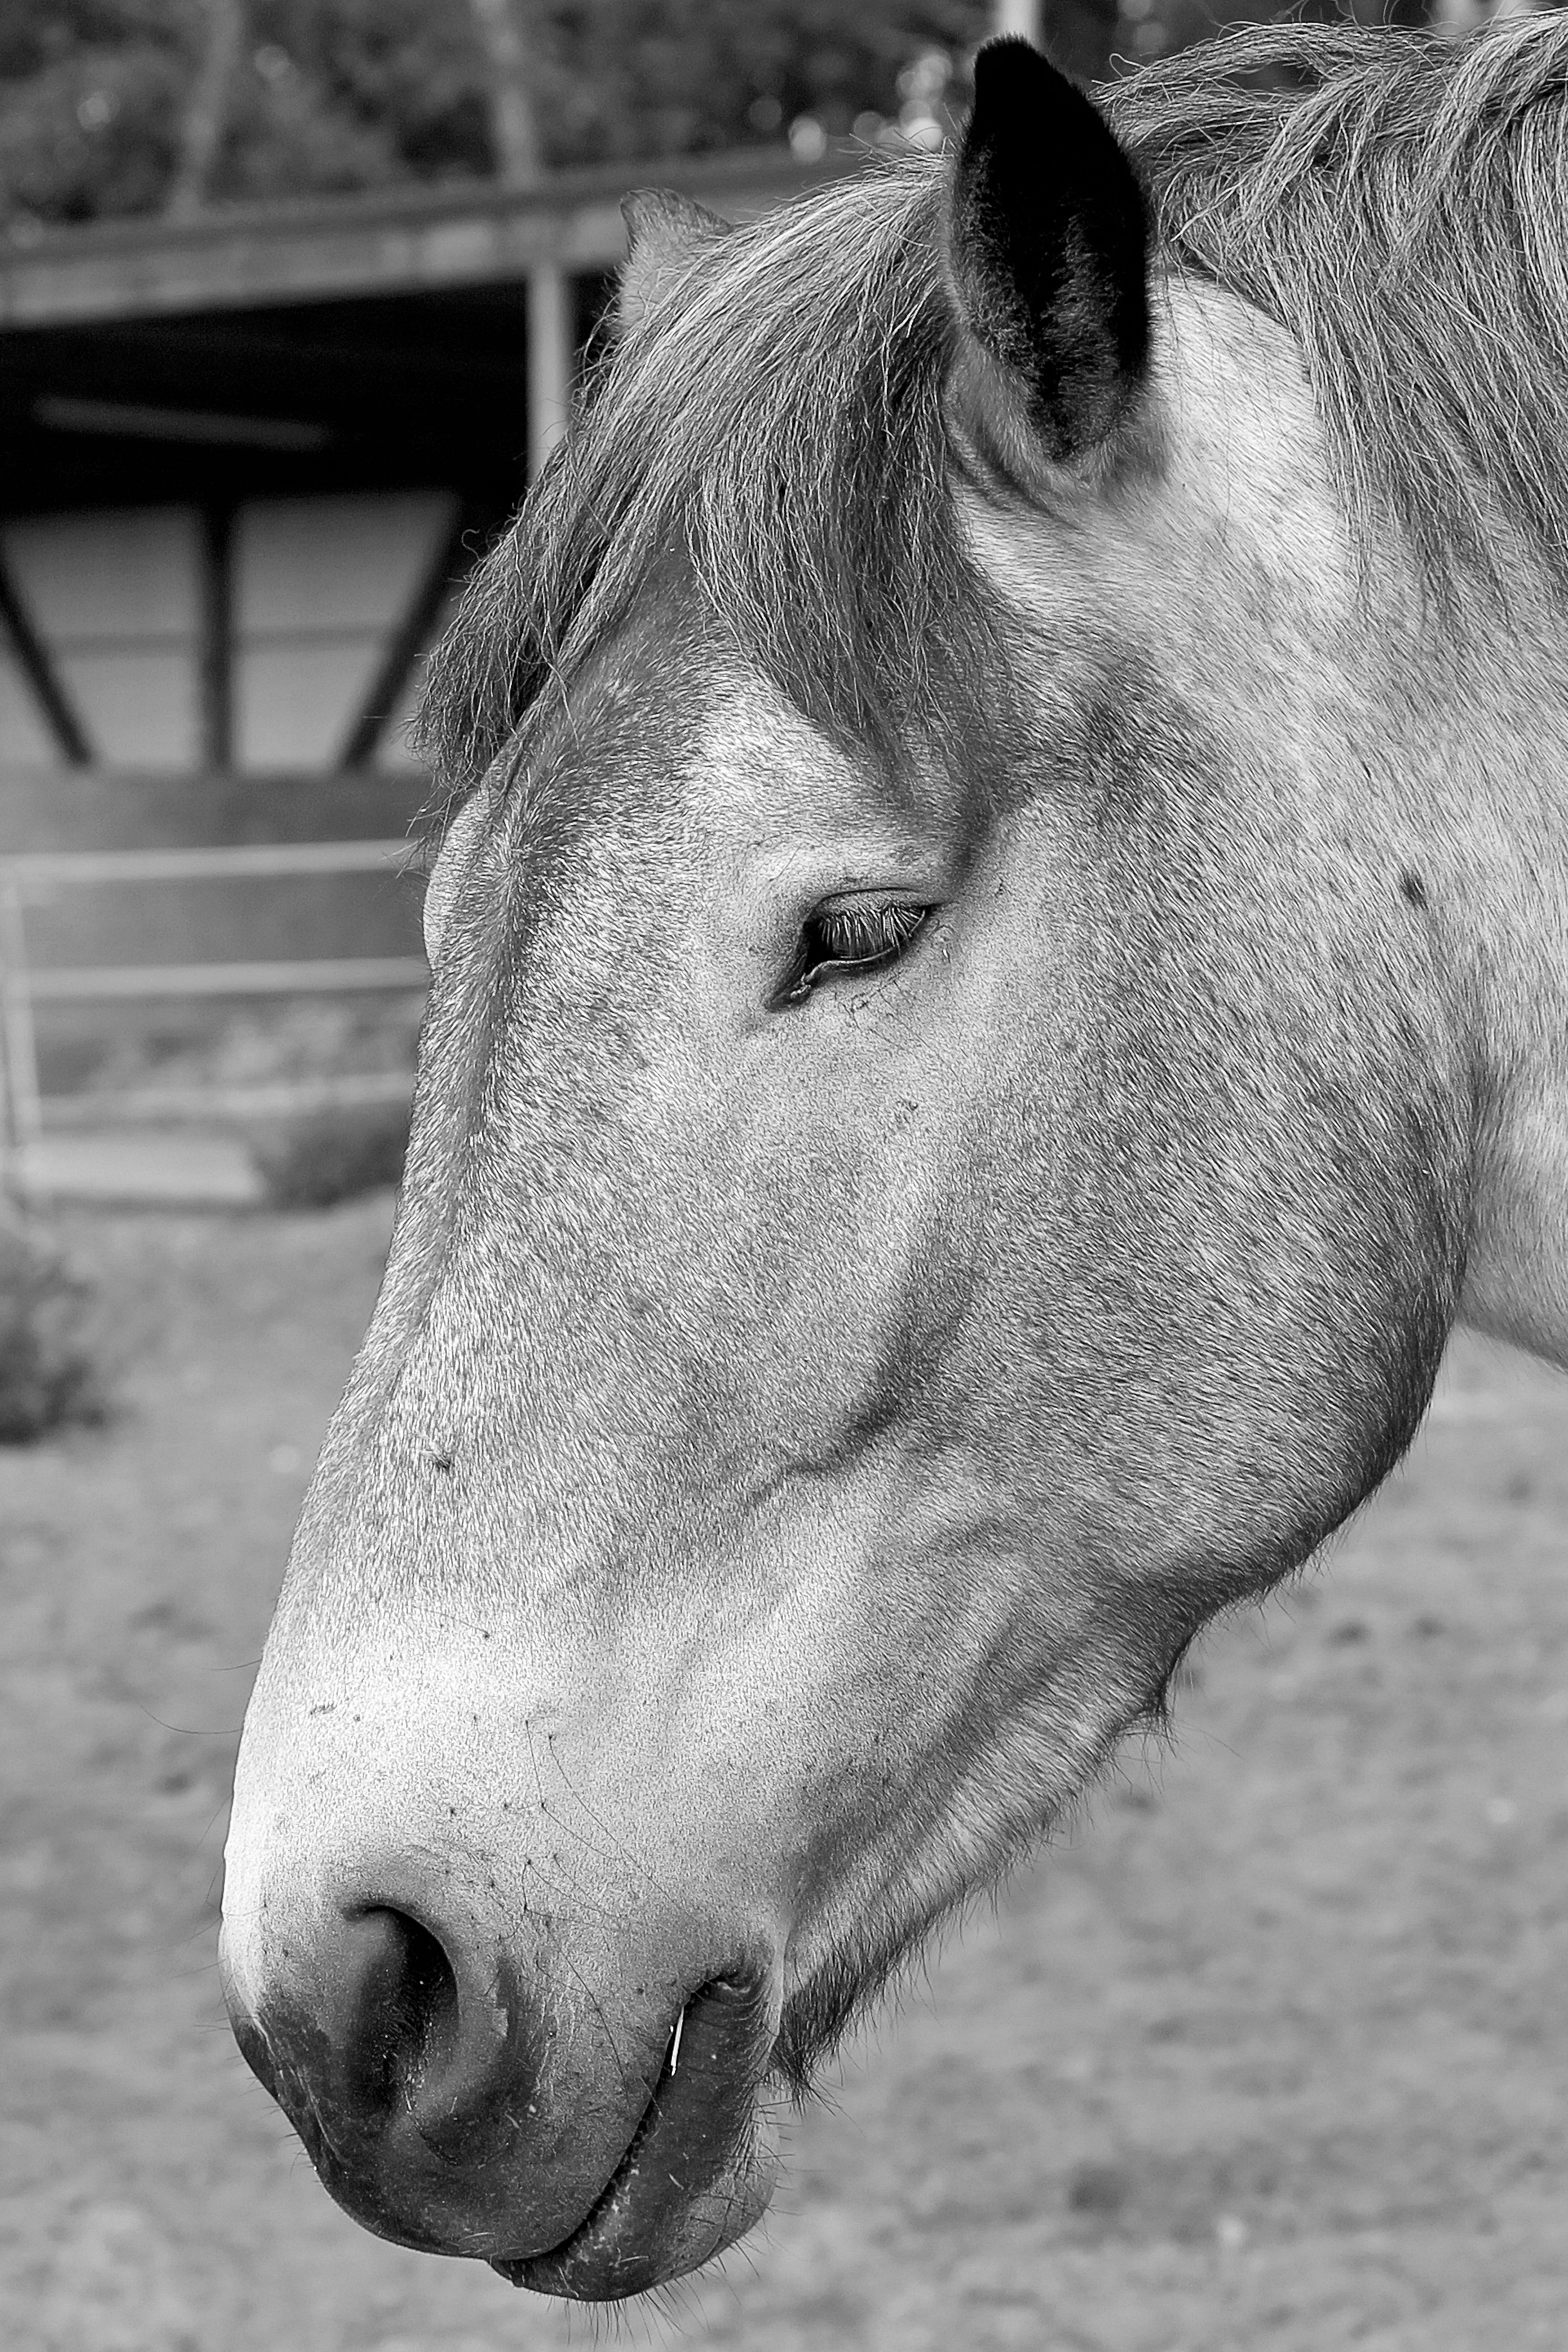
black and white, white, horse, mammal, stallion, mane, black, monochrome, black white, close up, head, vertebrate, mare, horse head, kaltblut, pferdeportrait, animal portraits, monochrome photography, horse like mammal, mustang horse